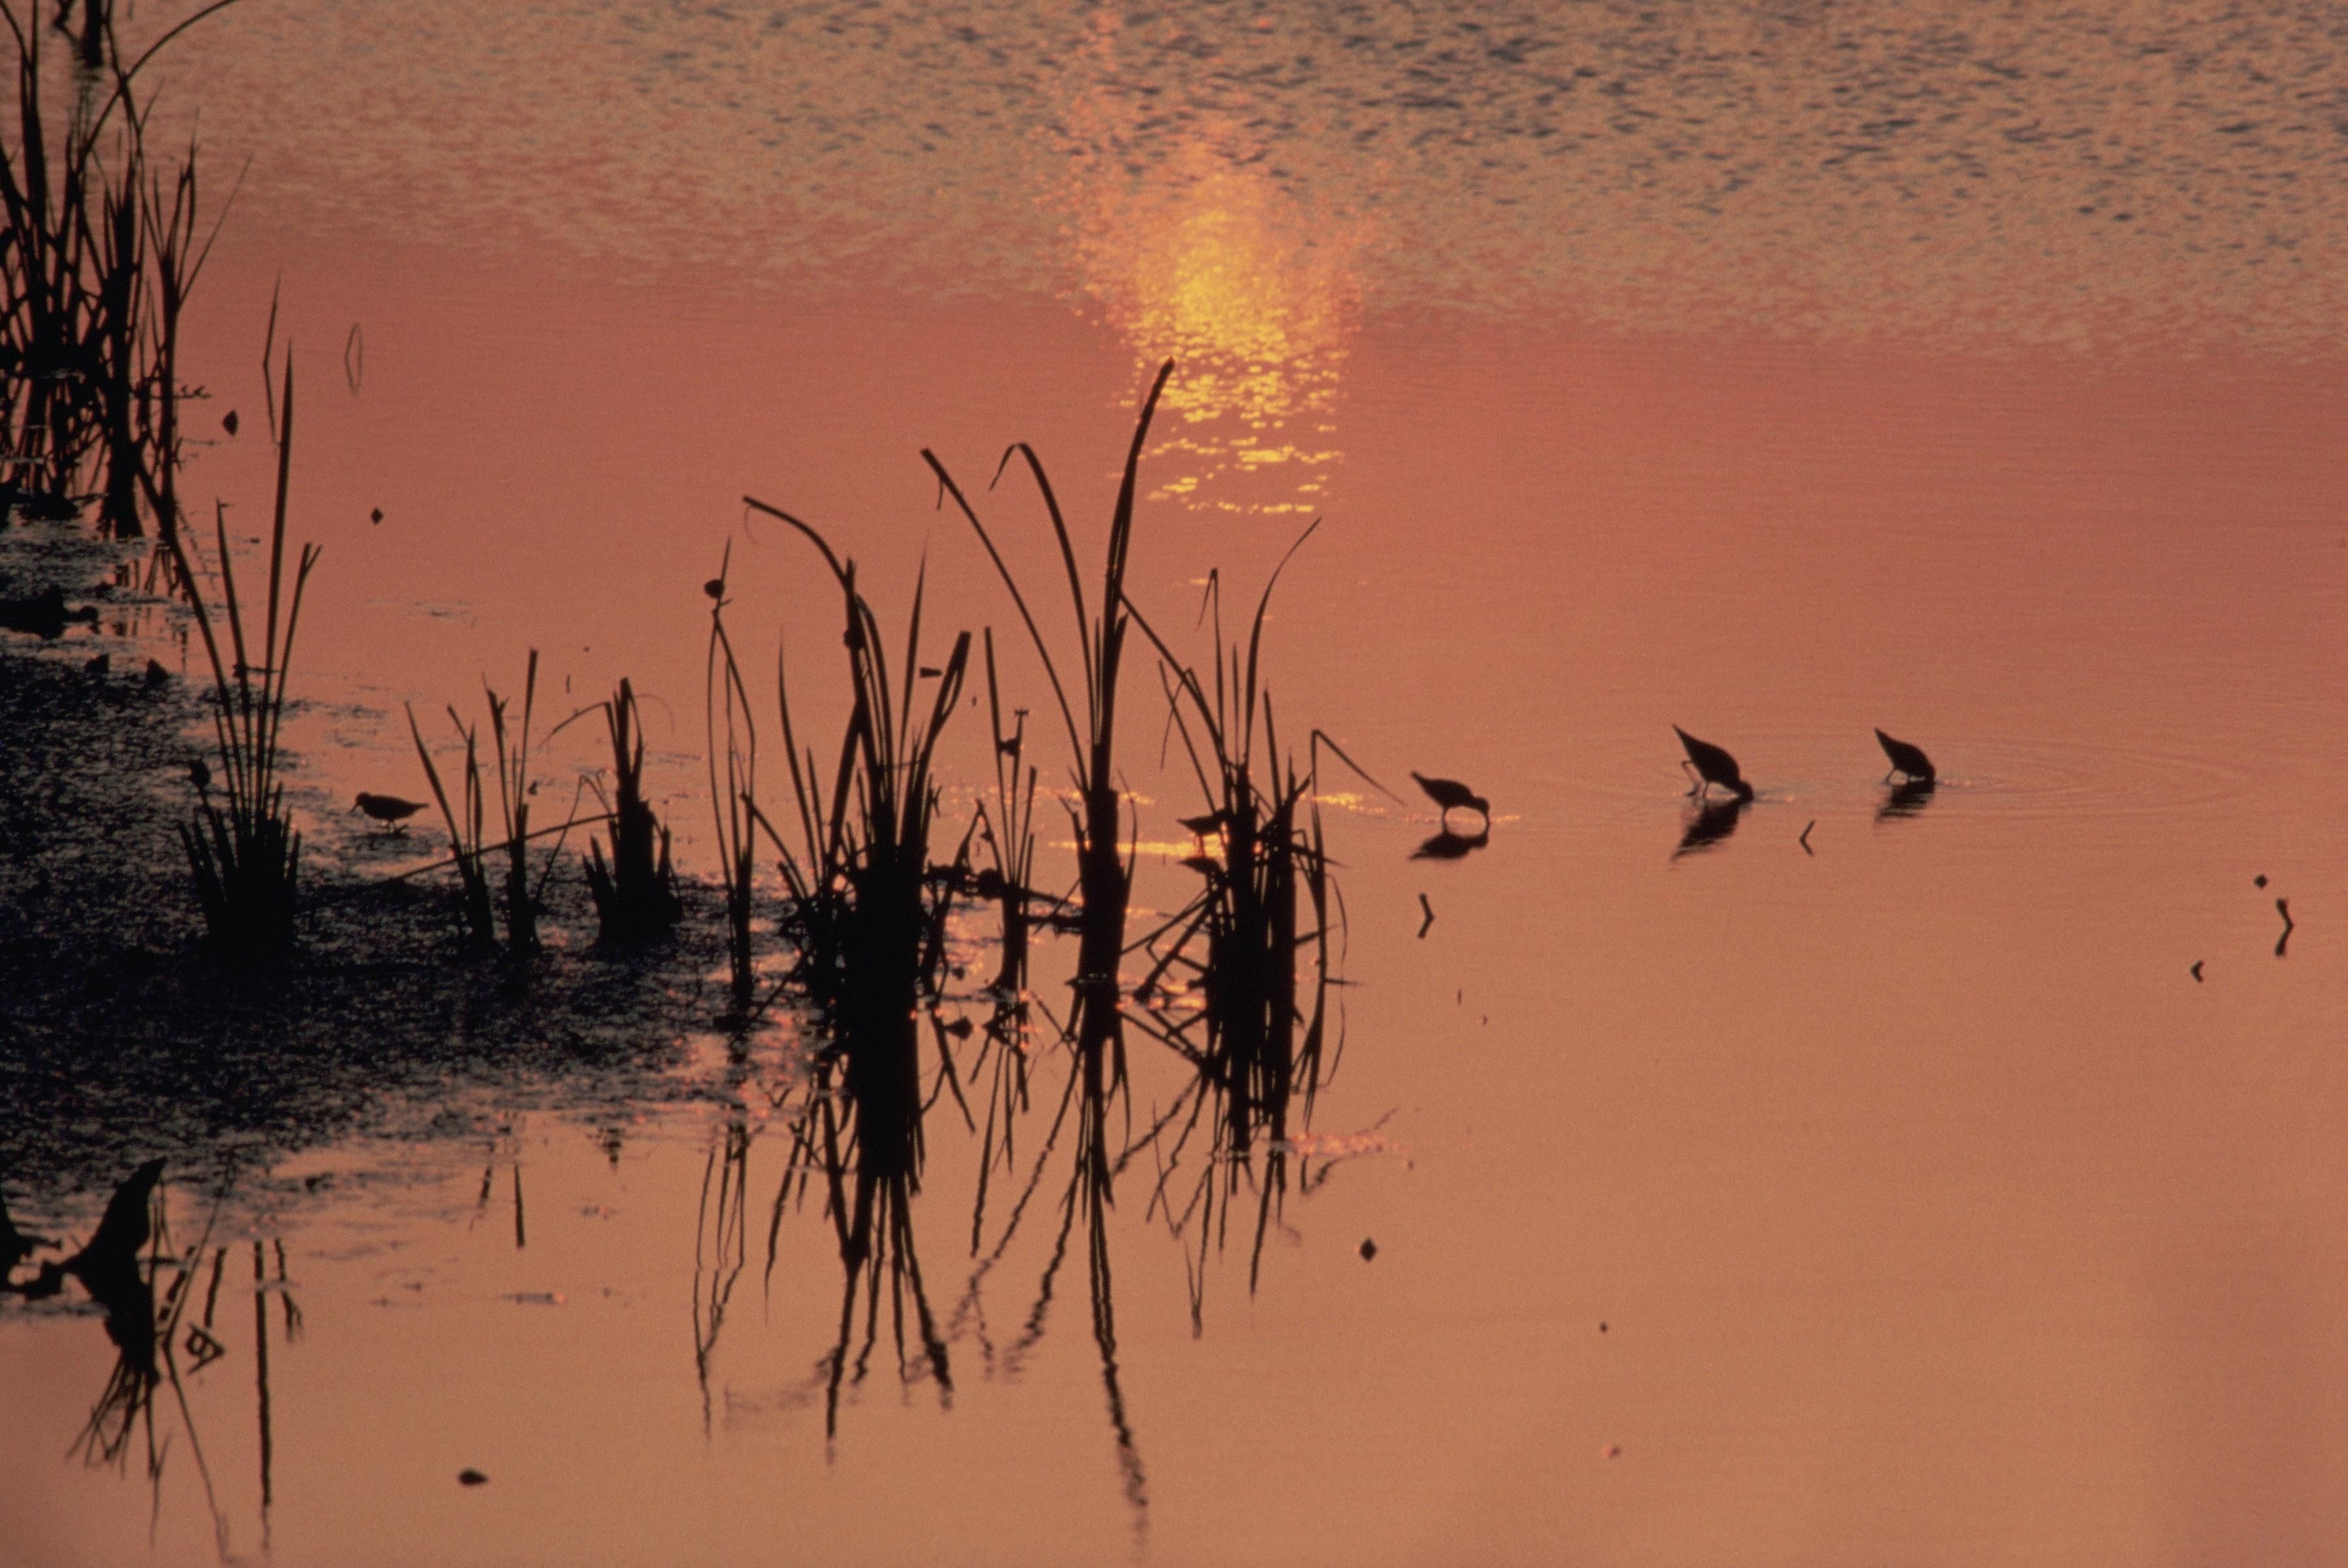
water, sand, sunrise, sunset, morning, shore, dawn, dusk, wildlife, standing, evening, reflection, savanna, birds, feeding, wading, wetland, water bird, natural environment, atmospheric phenomenon, animal migration, sandpipers